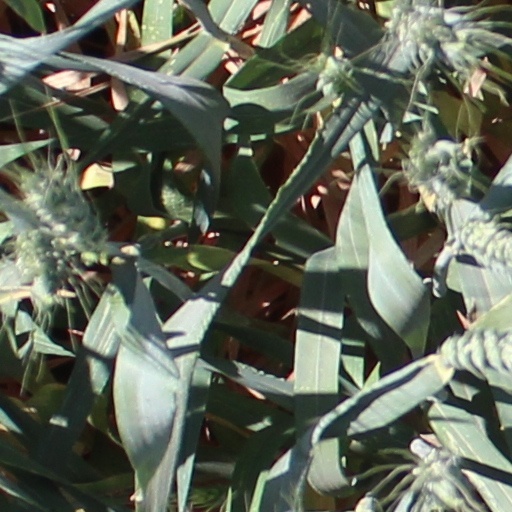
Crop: wheat